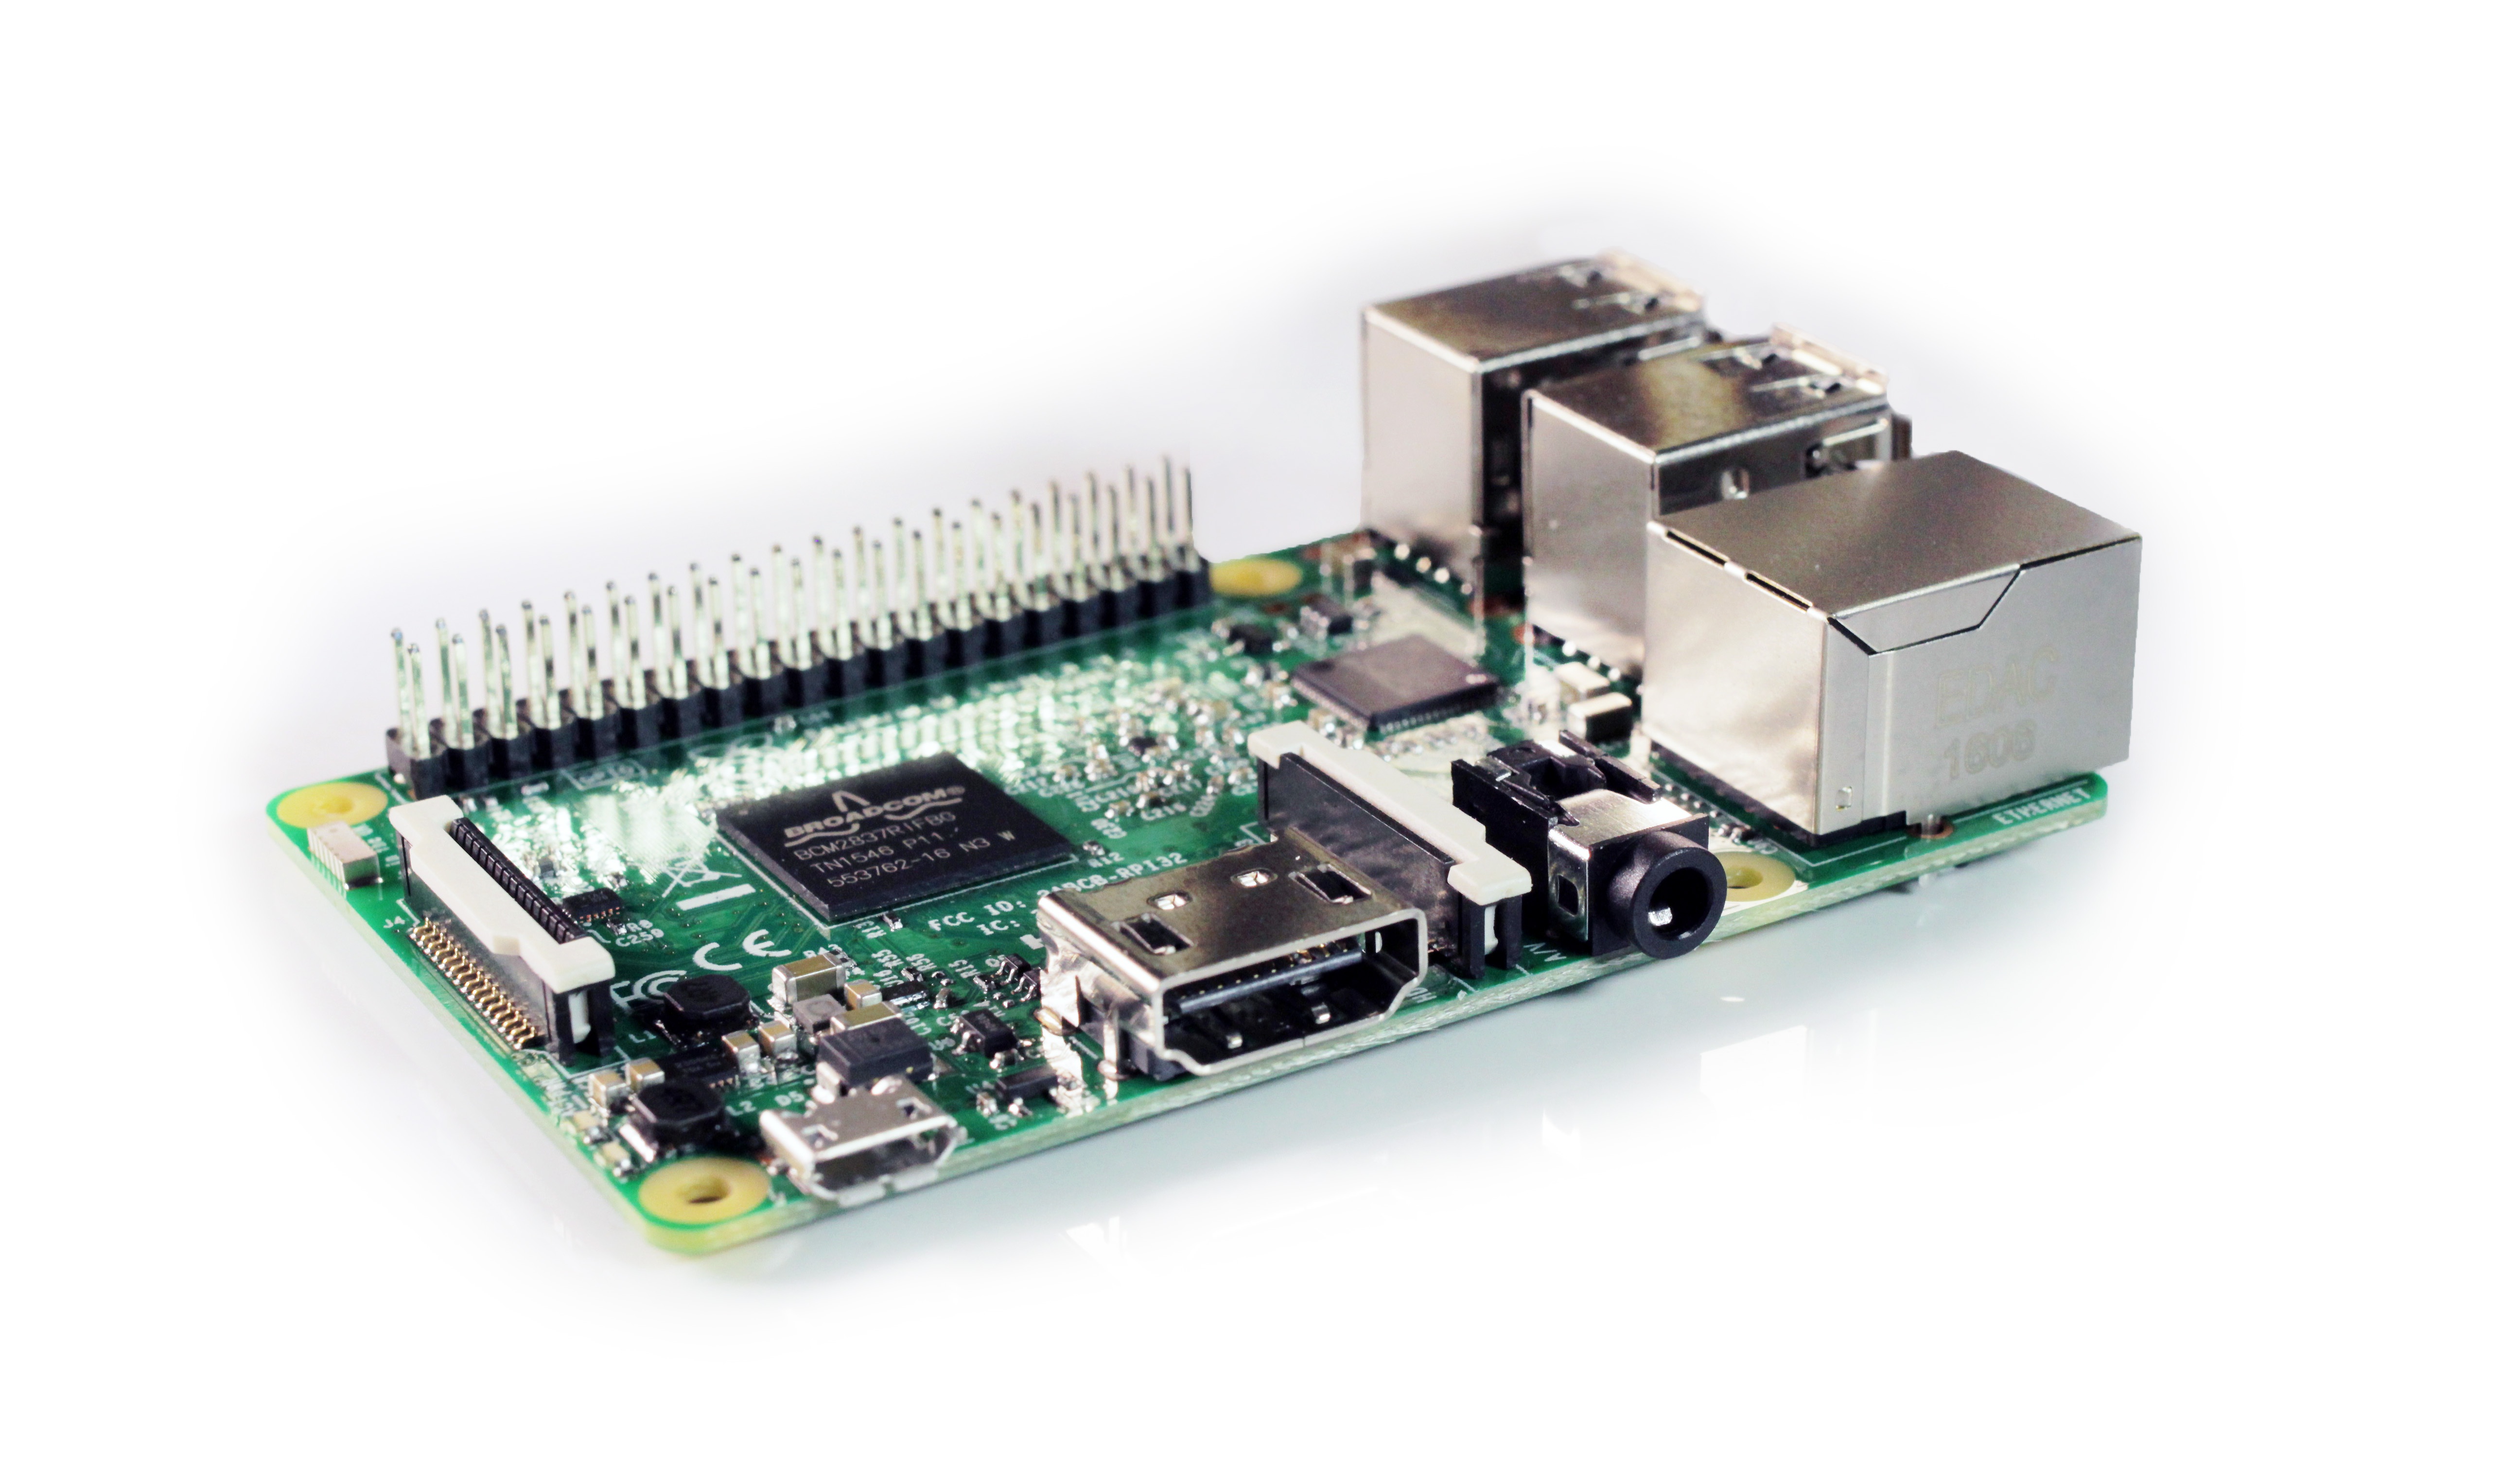
computer, technology, product, electronics, pi, chip, motherboard, microcontroller, video card, raspberry pi, electronic device, computer hardware, personal computer hardware, network interface controller, sound card, io card, pi 3